The Edge of Destruction

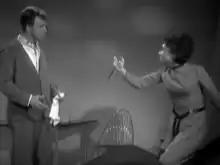
Susan Foreman threatens to attack Ian Chesterton with a pair of scissors. The scene drew criticism for its violence, for which producer Verity Lambert apologised.

The Edge of Destruction (also referred to as Inside the Spaceship) is the third serial of the British science fiction television series "Doctor Who". It was written by David Whitaker, and first broadcast on BBC TV in two weekly parts on 8 February and 15 February 1964. The first episode was directed by Richard Martin, while Frank Cox directed the second. In the story, the Doctor (William Hartnell), his granddaughter Susan (Carole Ann Ford), and her teachers Ian Chesterton (William Russell) and Barbara Wright (Jacqueline Hill) are in the Doctor's time and space machine the TARDIS when it appears to be taken over by an outside force. The travellers begin acting strangely and turn against each other.